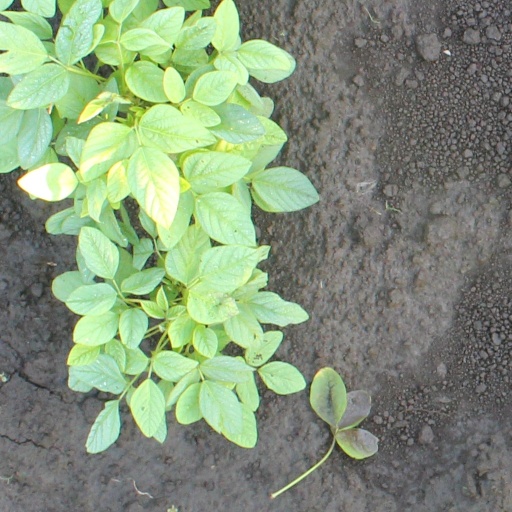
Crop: soybean